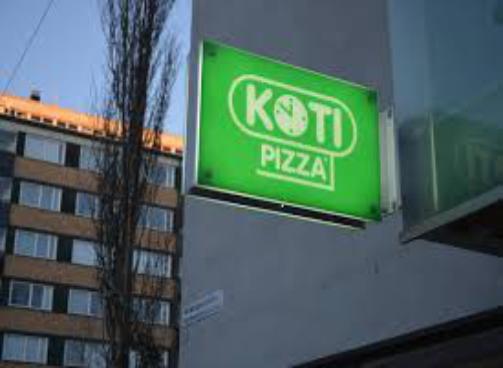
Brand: Kotipizza
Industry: Food